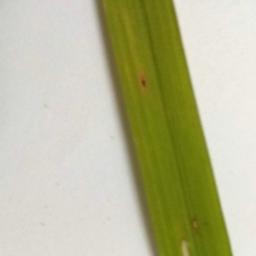
Label: Rice___Brown_Spot